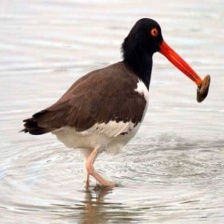
Species: OYSTER CATCHER
Scientific name: HAEMATOPUS
ImageNet parent category: oystercatcher